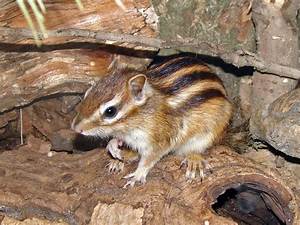
Label: squirrel